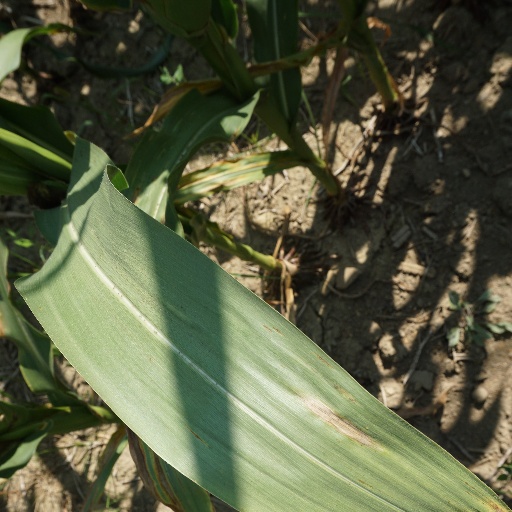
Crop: maize; corn